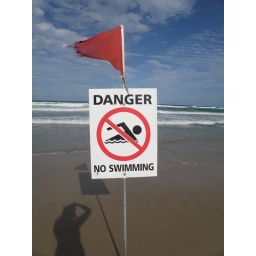
Even though this sign was there, plenty of swimmers and surfers were in the water on the far right